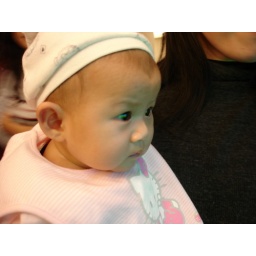
staring at the fish tank in daddy's office